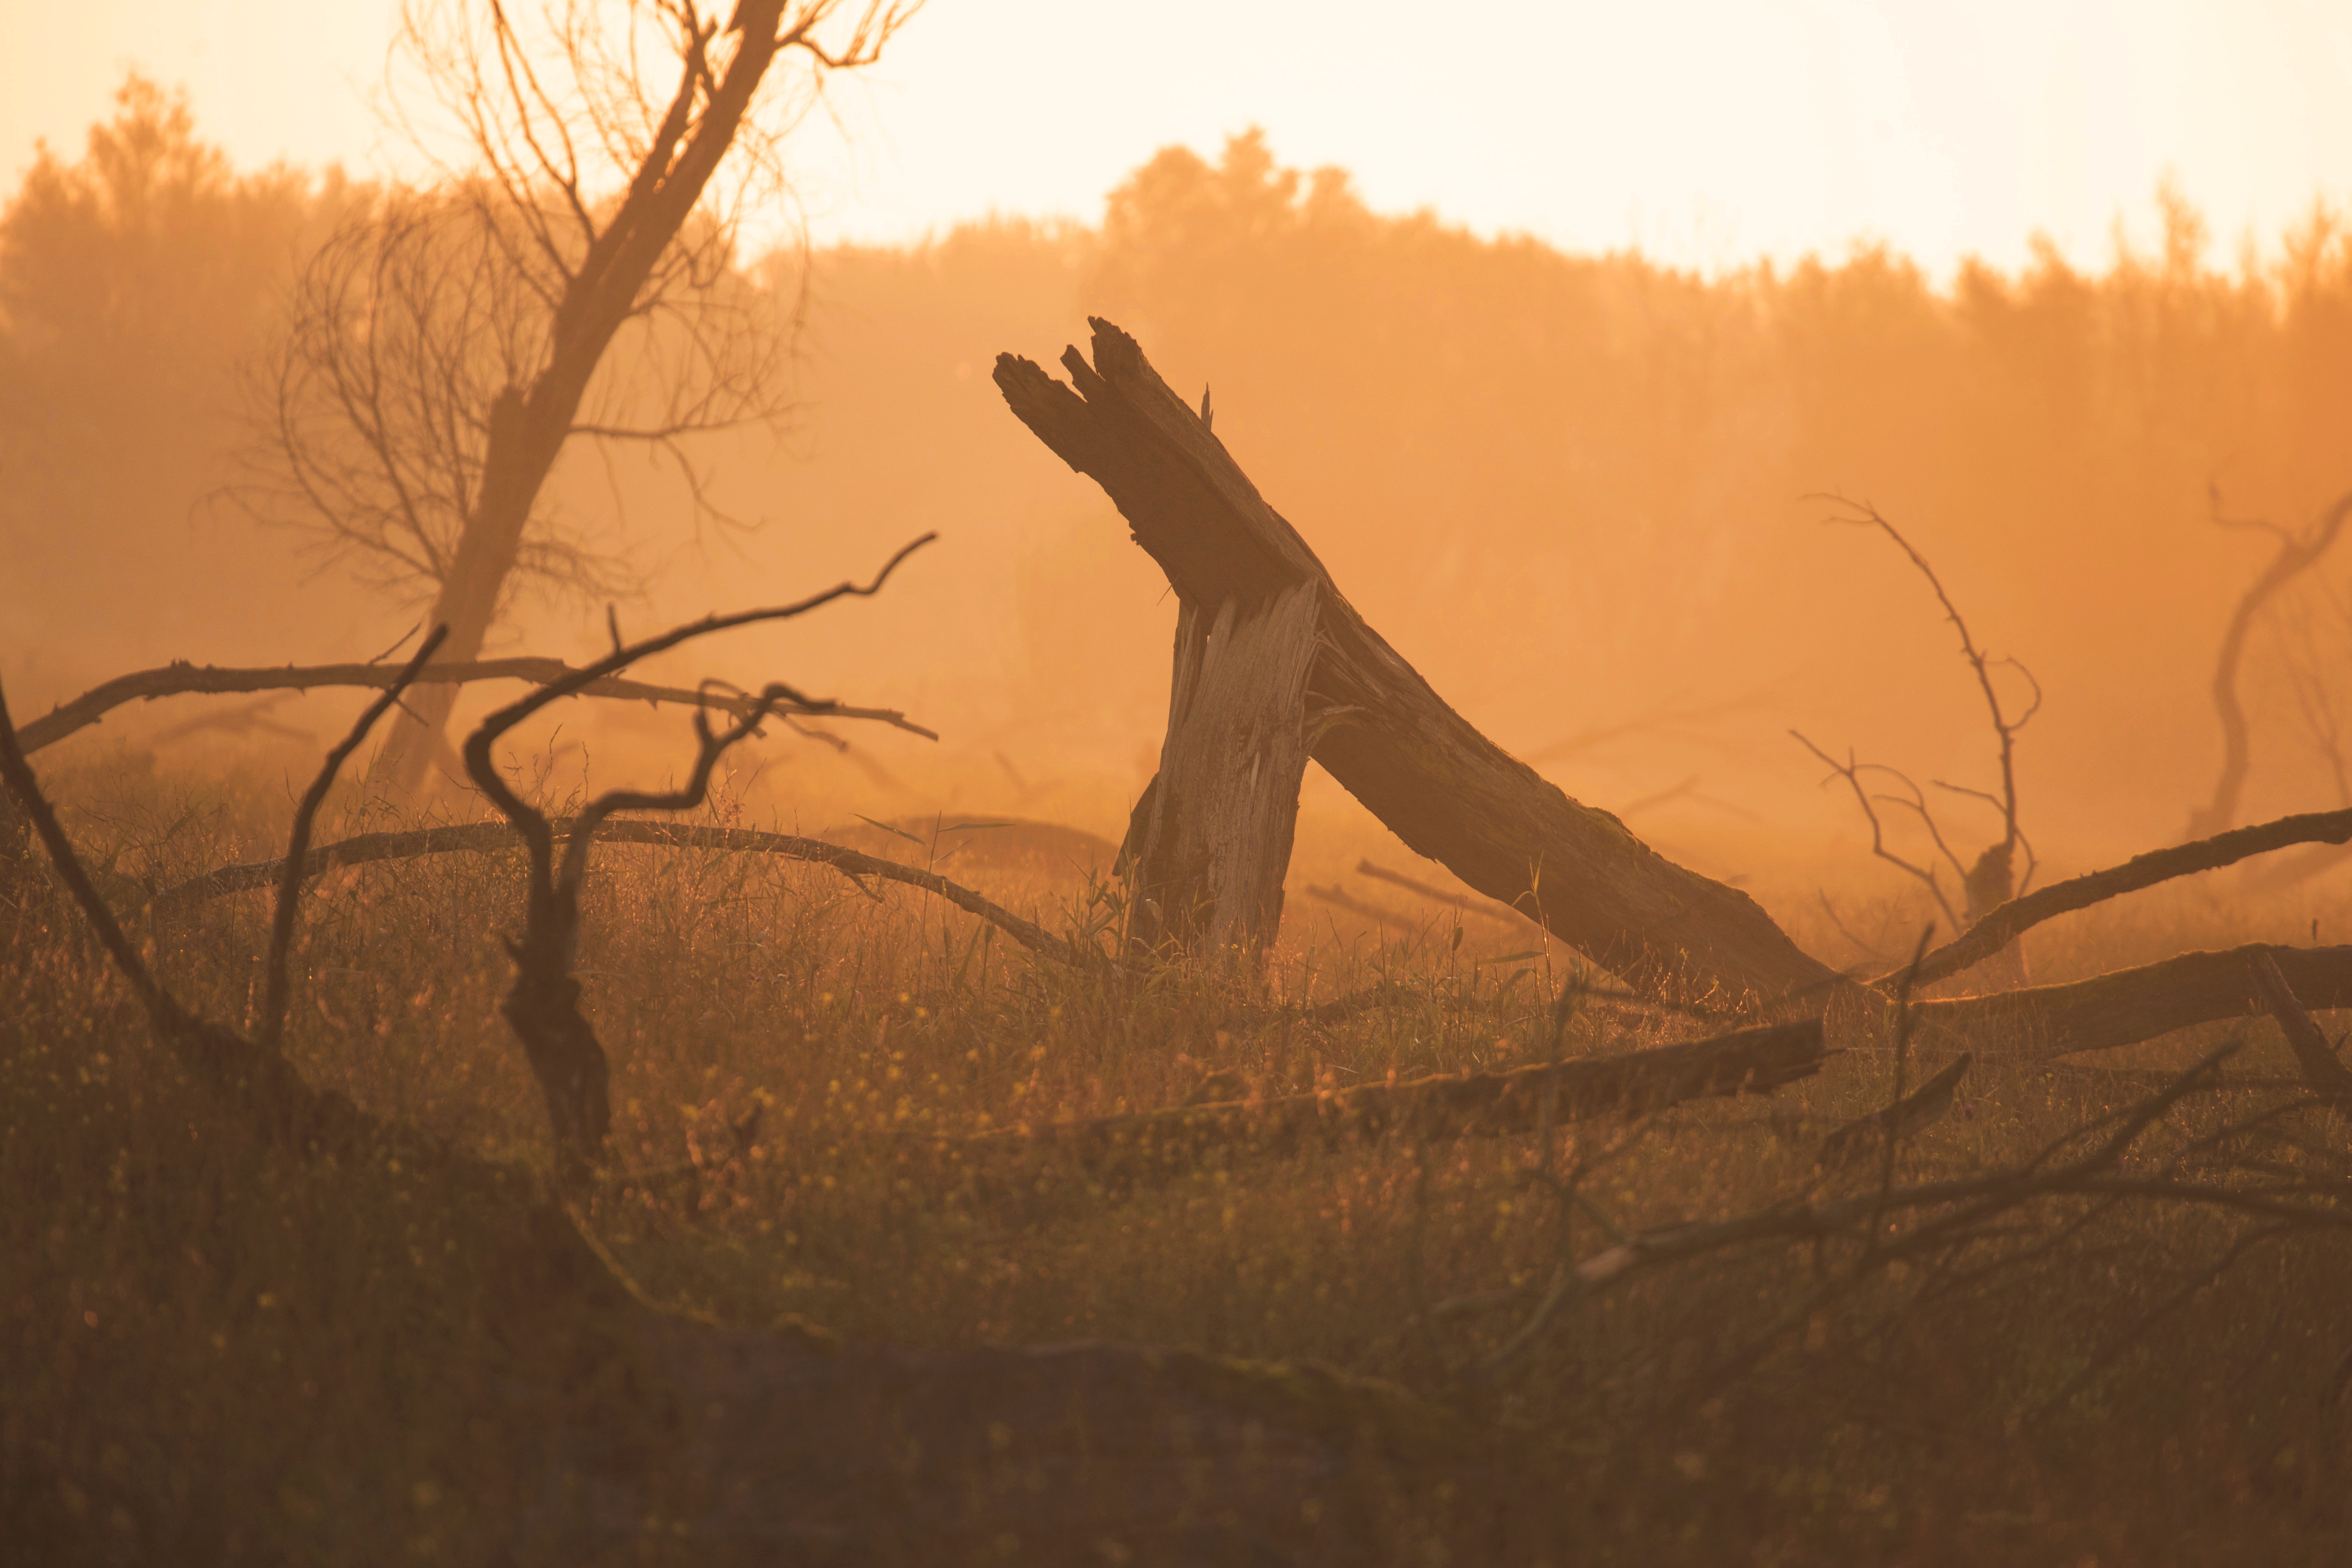
People in nature, sky, atmospheric phenomenon, tree, branch, morning, wood, atmosphere, sunlight, woody plant, photography, sunrise, savanna, grass, sunset, wildlife, plant, fog, landscape, evening, twig, cloud, mist